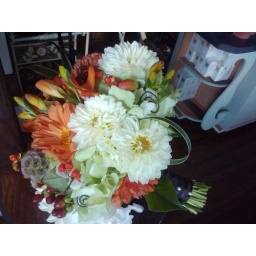
This bouquet has a seat on an airplane, flying to NYC, tomorrow! Bride's portrait pics taken in central park!!!